Thibault de Montalembert

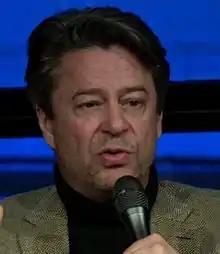
De Montalembert in 2019

Thibault Charles Marie Septime de Montalembert (born 10 February 1962) is a French theatre, film and television actor. He is perhaps best known for his roles in the television series "The Tunnel" (2013–2018) and "Call My Agent!" (2015–2020).